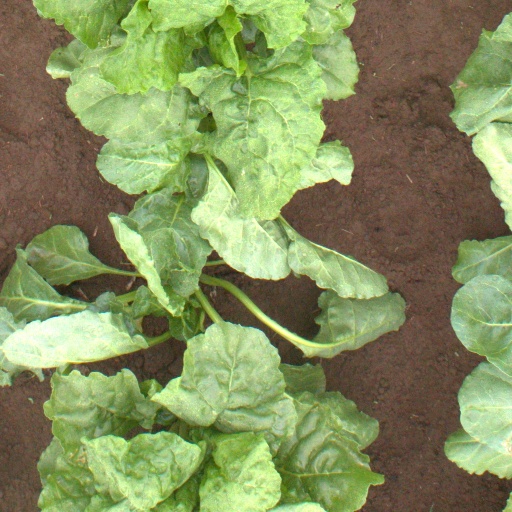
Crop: sugar beet